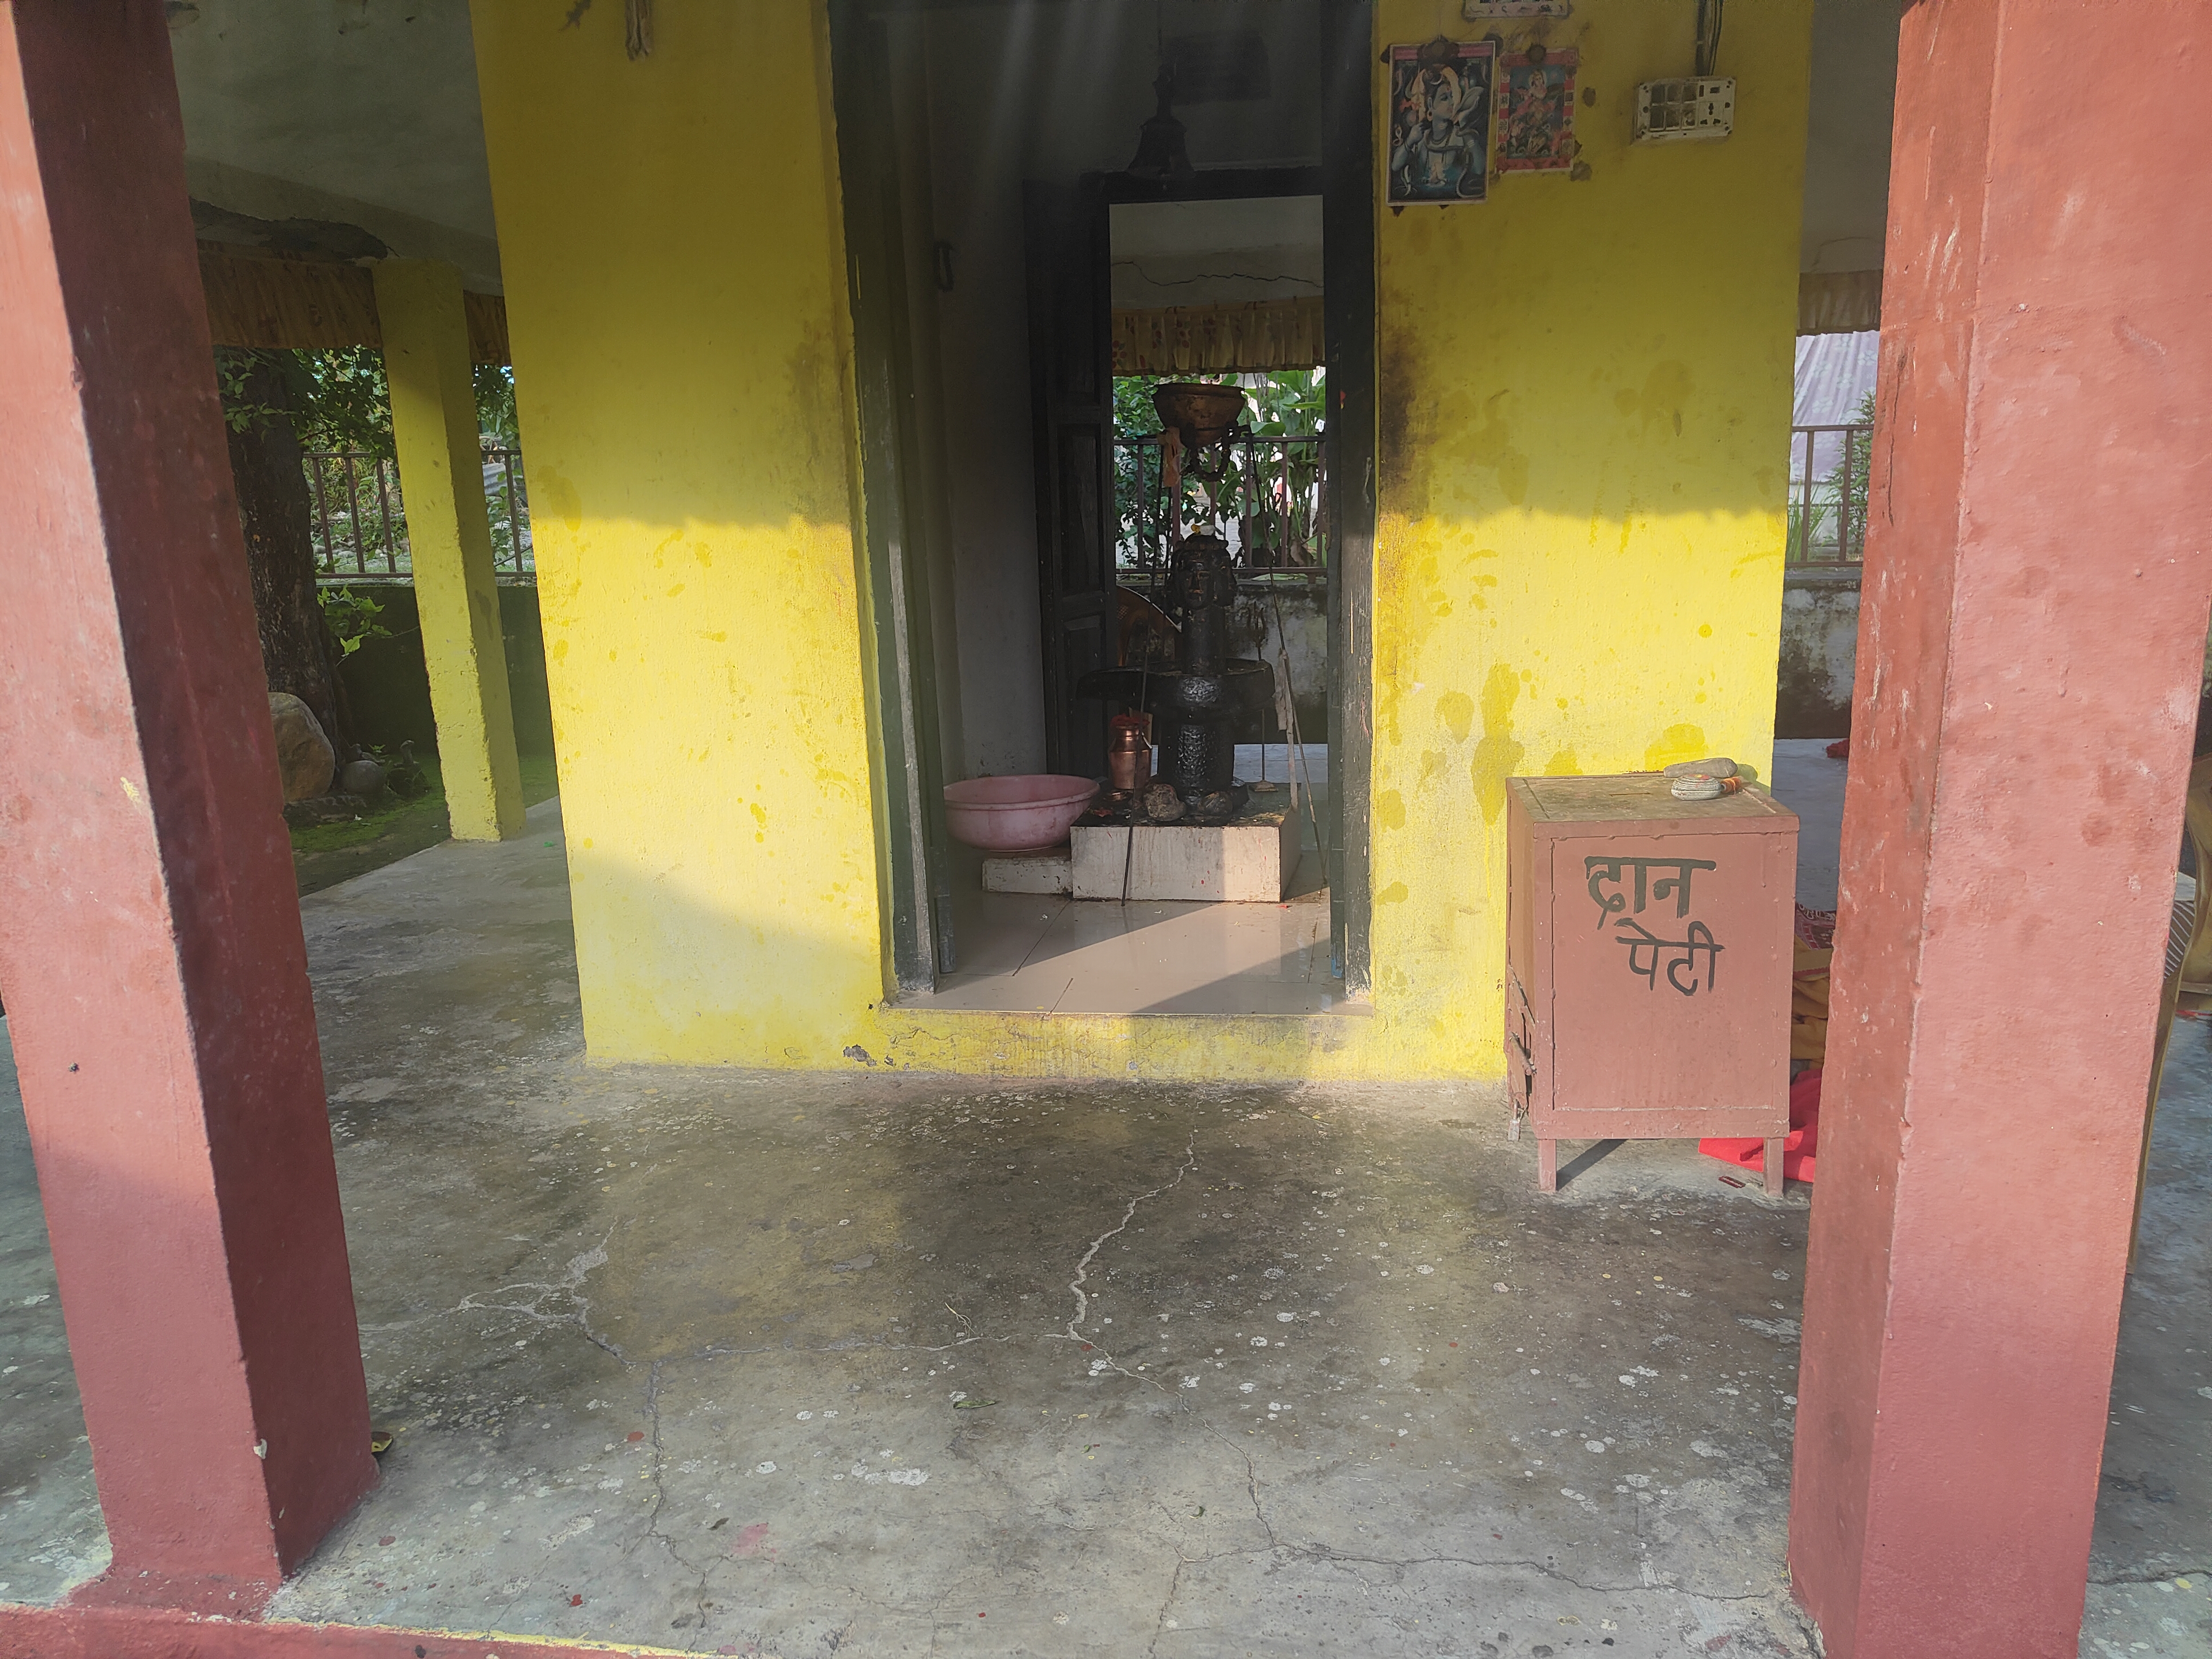
Heritage site: Bijayanagar_Gadesh_Mandir